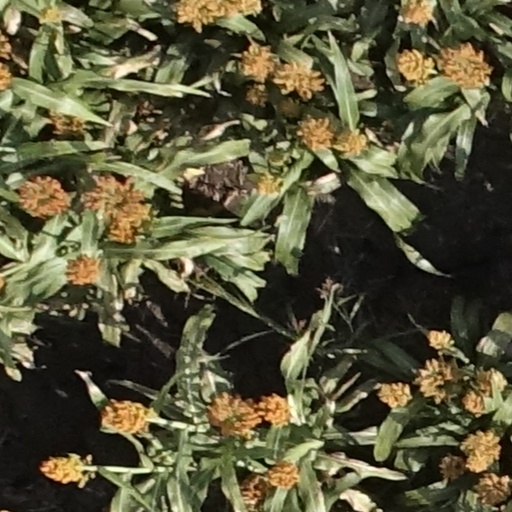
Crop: sorghum